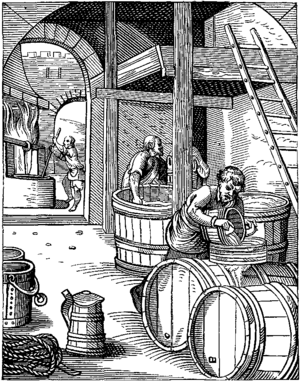
L’OCDE définit la biotechnologie comme « l’application de la science et de la technologie à des organismes vivants, de même qu’à ses composantes, produits et modélisations, pour modifier des matériaux vivants ou non-vivants aux fins de la production de connaissances, de biens et de services ».